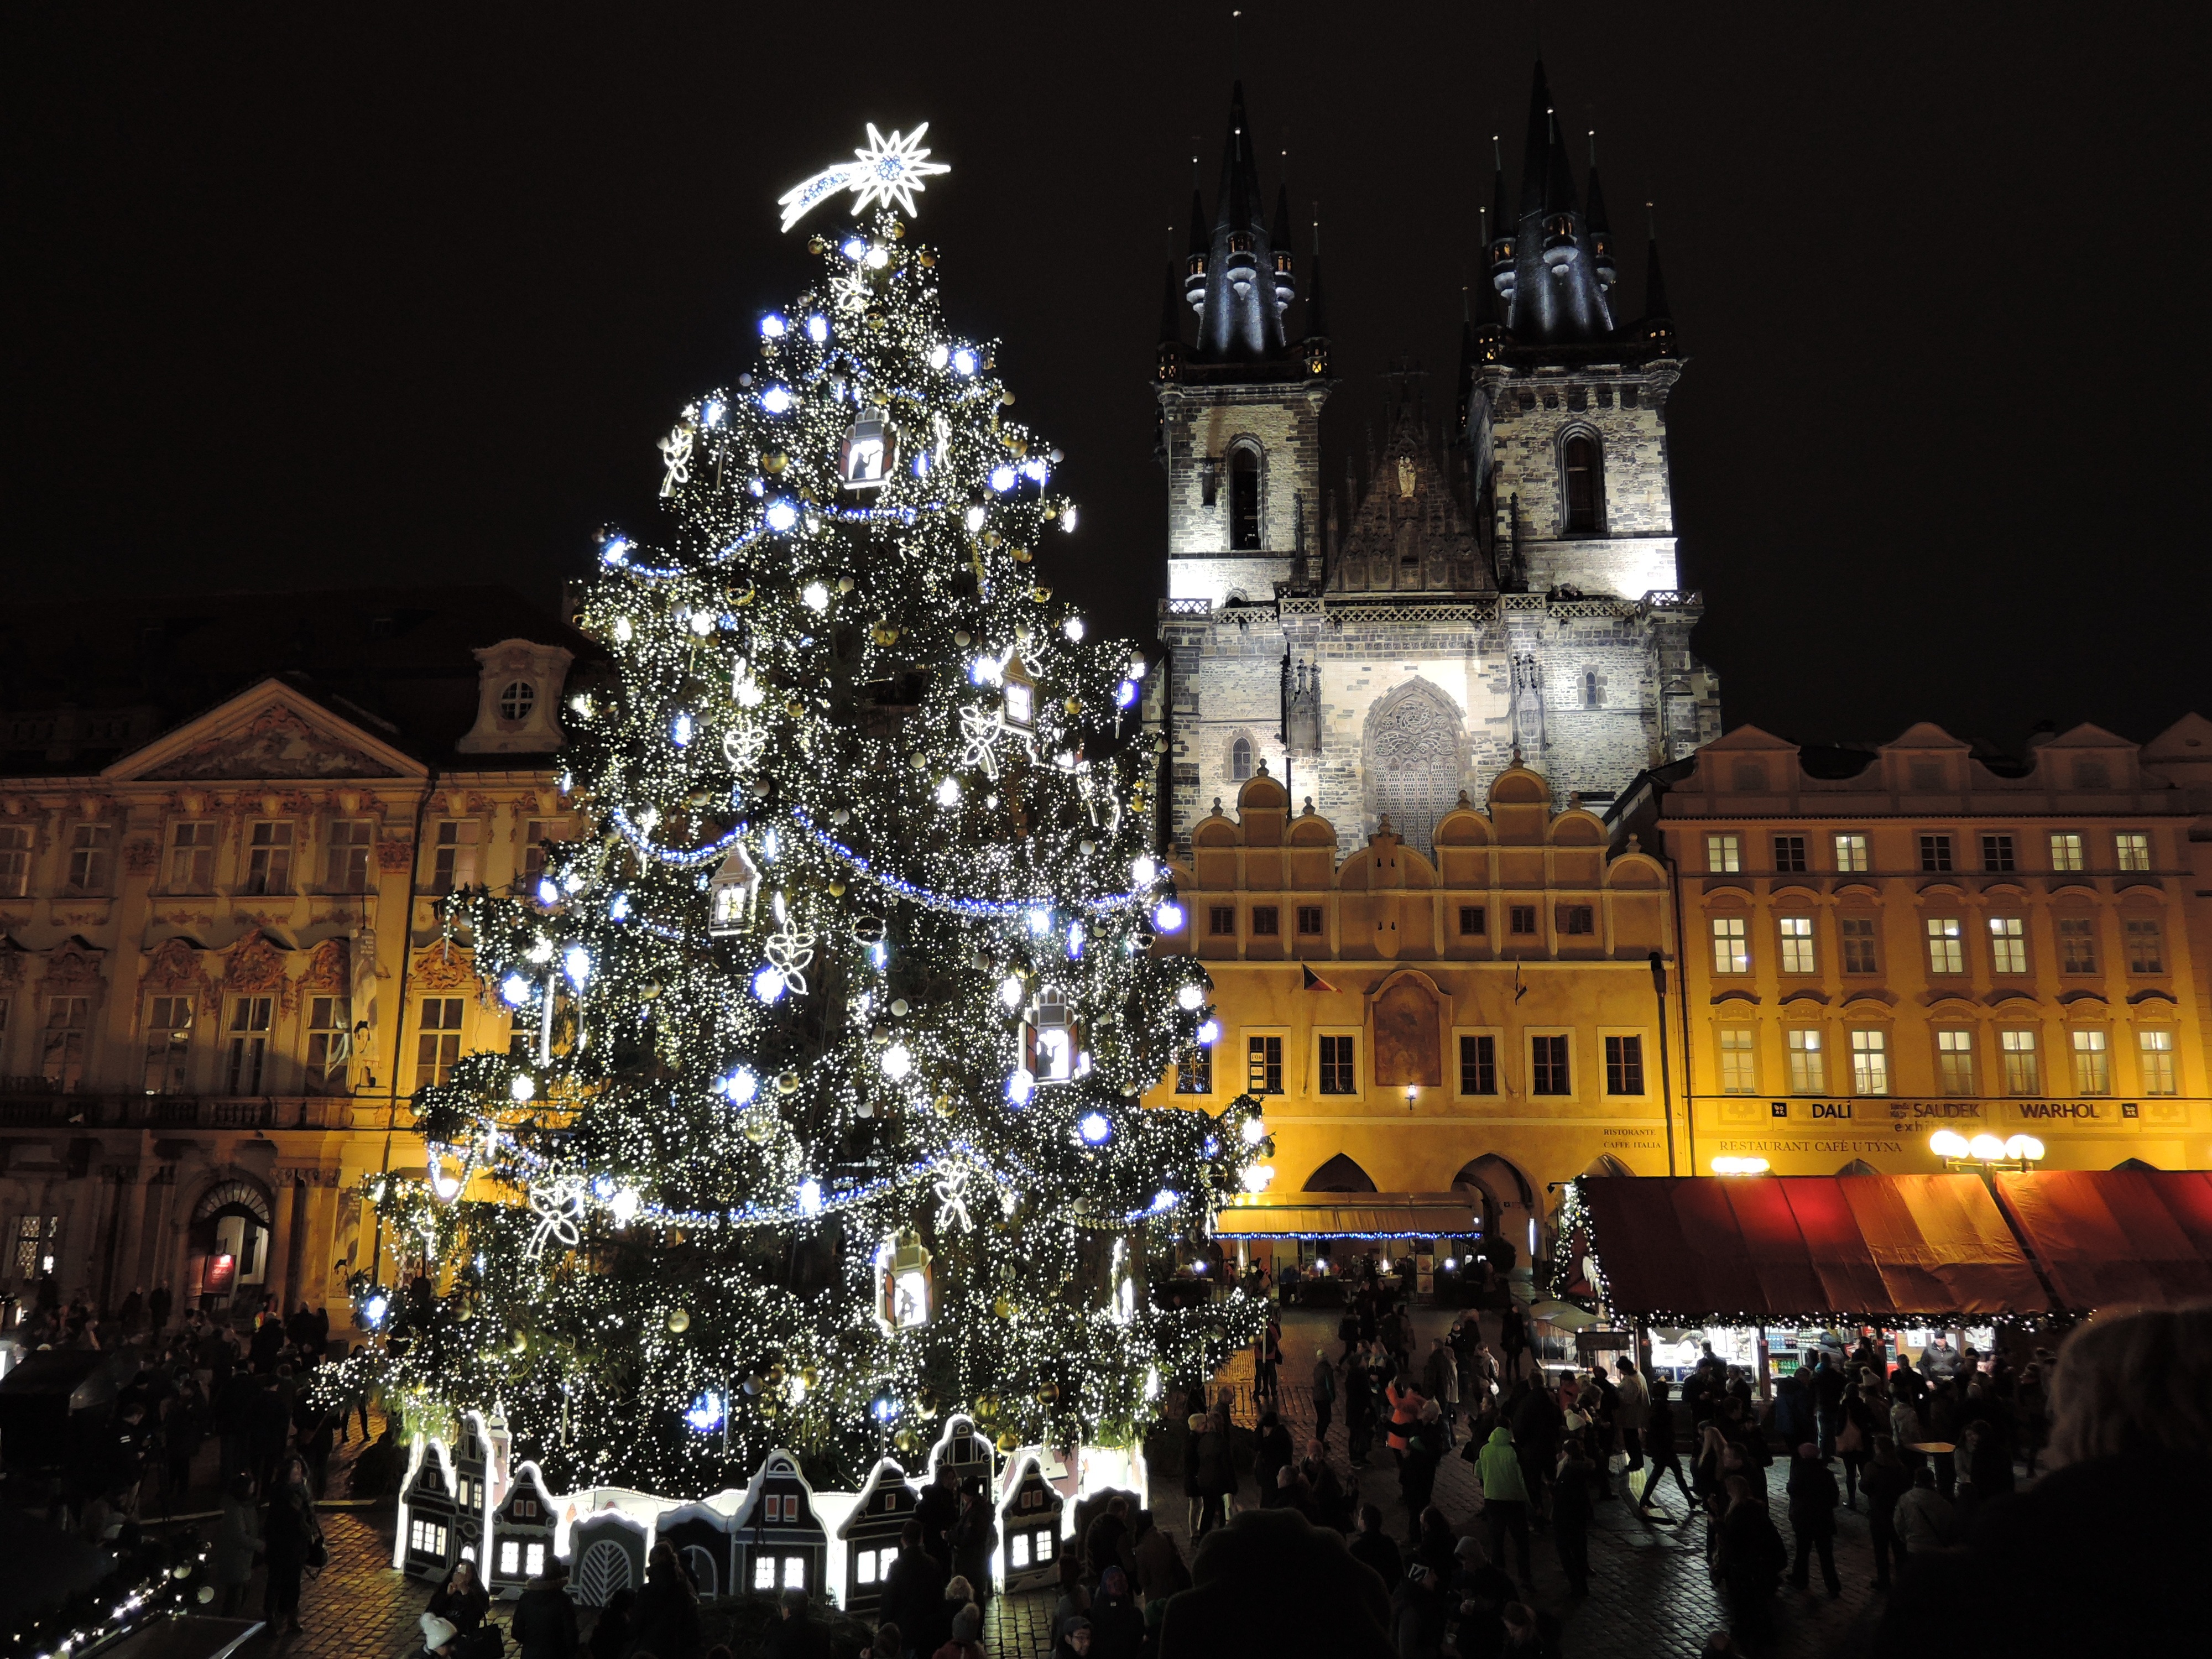
tree, winter, light, sky, night, town, city, downtown, dark, evening, decoration, holiday, landmark, facade, church, prague, christmas, fir, lighting, decor, christmas tree, public space, ornament, christmas decoration, fete, spruce, temple, houses, town square, event, tourist attraction, markets, lit, metropolis, christmas lights, the tradition of, old town square